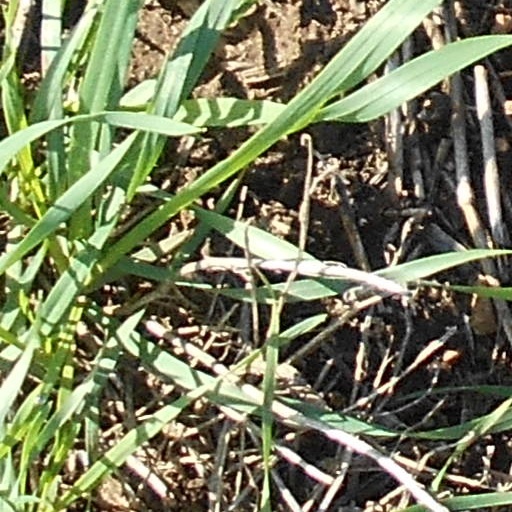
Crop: wheat